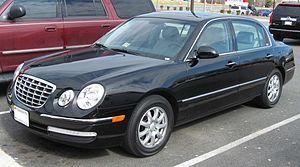
La Kia Opirus, vendue aussi sous le nom de Kia Amanti, est une routière de la marque Kia apparue en 2003. Le véhicule-amiral de la flotte Kia partage de nombreux éléments mécaniques avec sa cousine, la Hyundai Grandeur. Restylée de nombreuses fois et bien que garantie 5 ans, elle se vendit au compte goutte en France à cause de l'image de marque de Kia, peu propice aux véhicules haut de gamme.